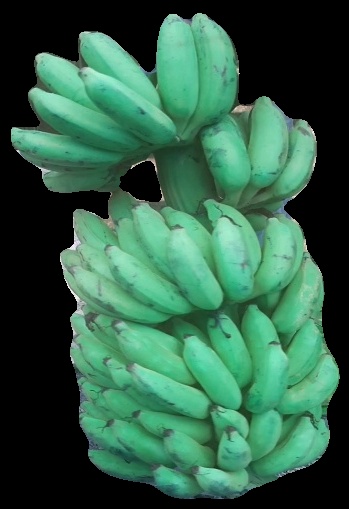
Variety: elakki-bale
Grade: grade2